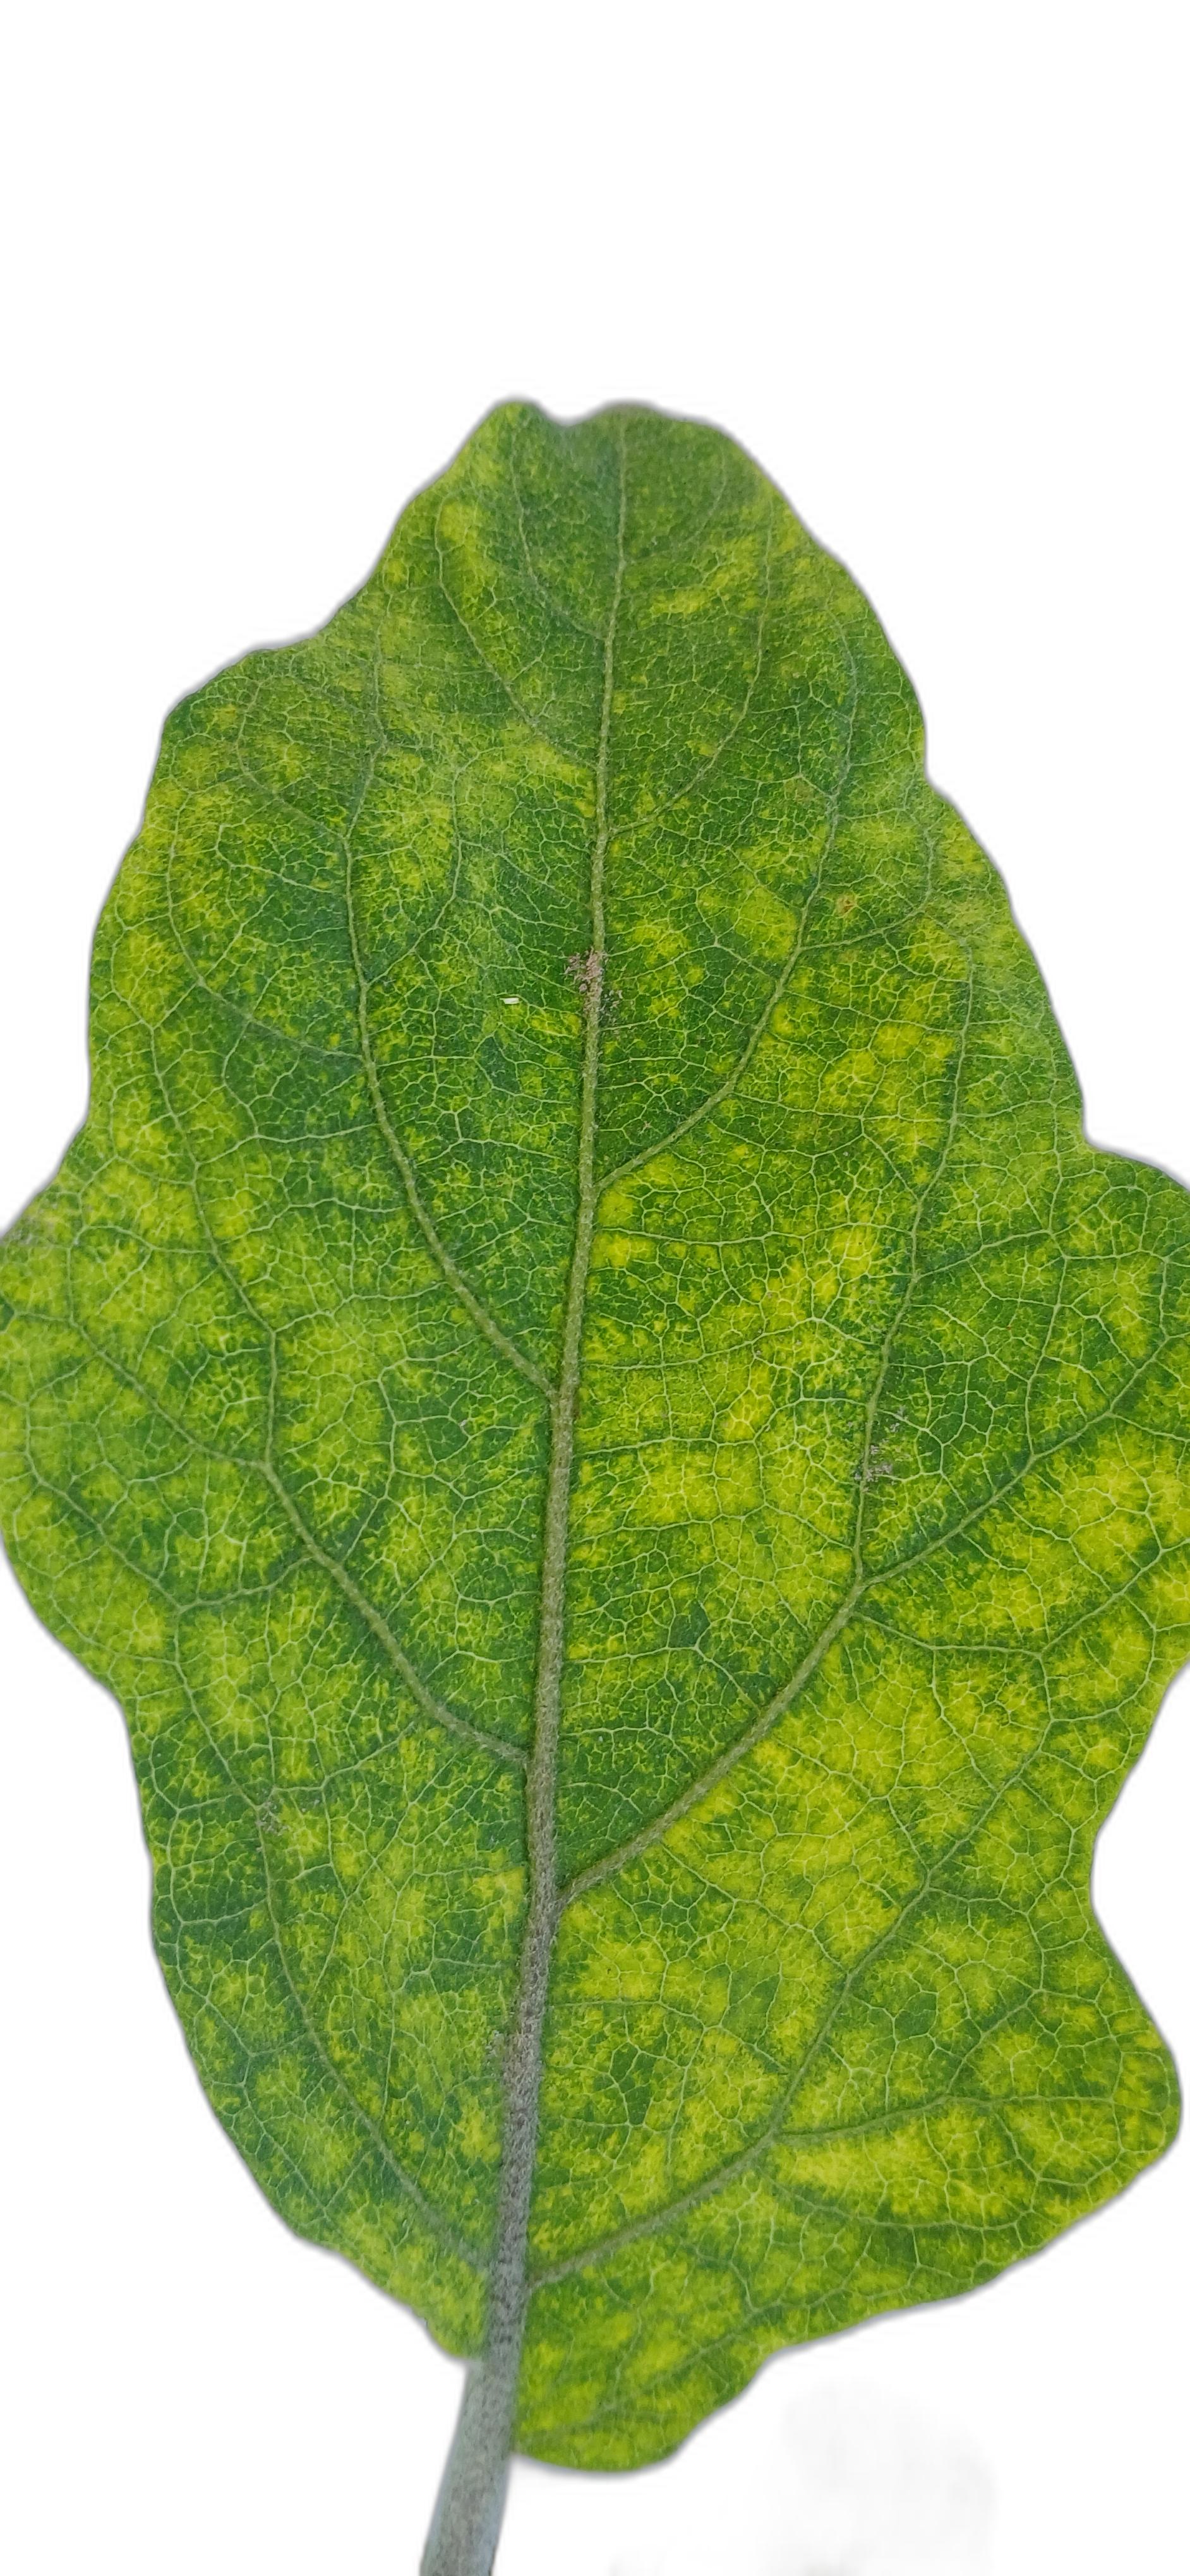
Label: Mosaic Virus Disease